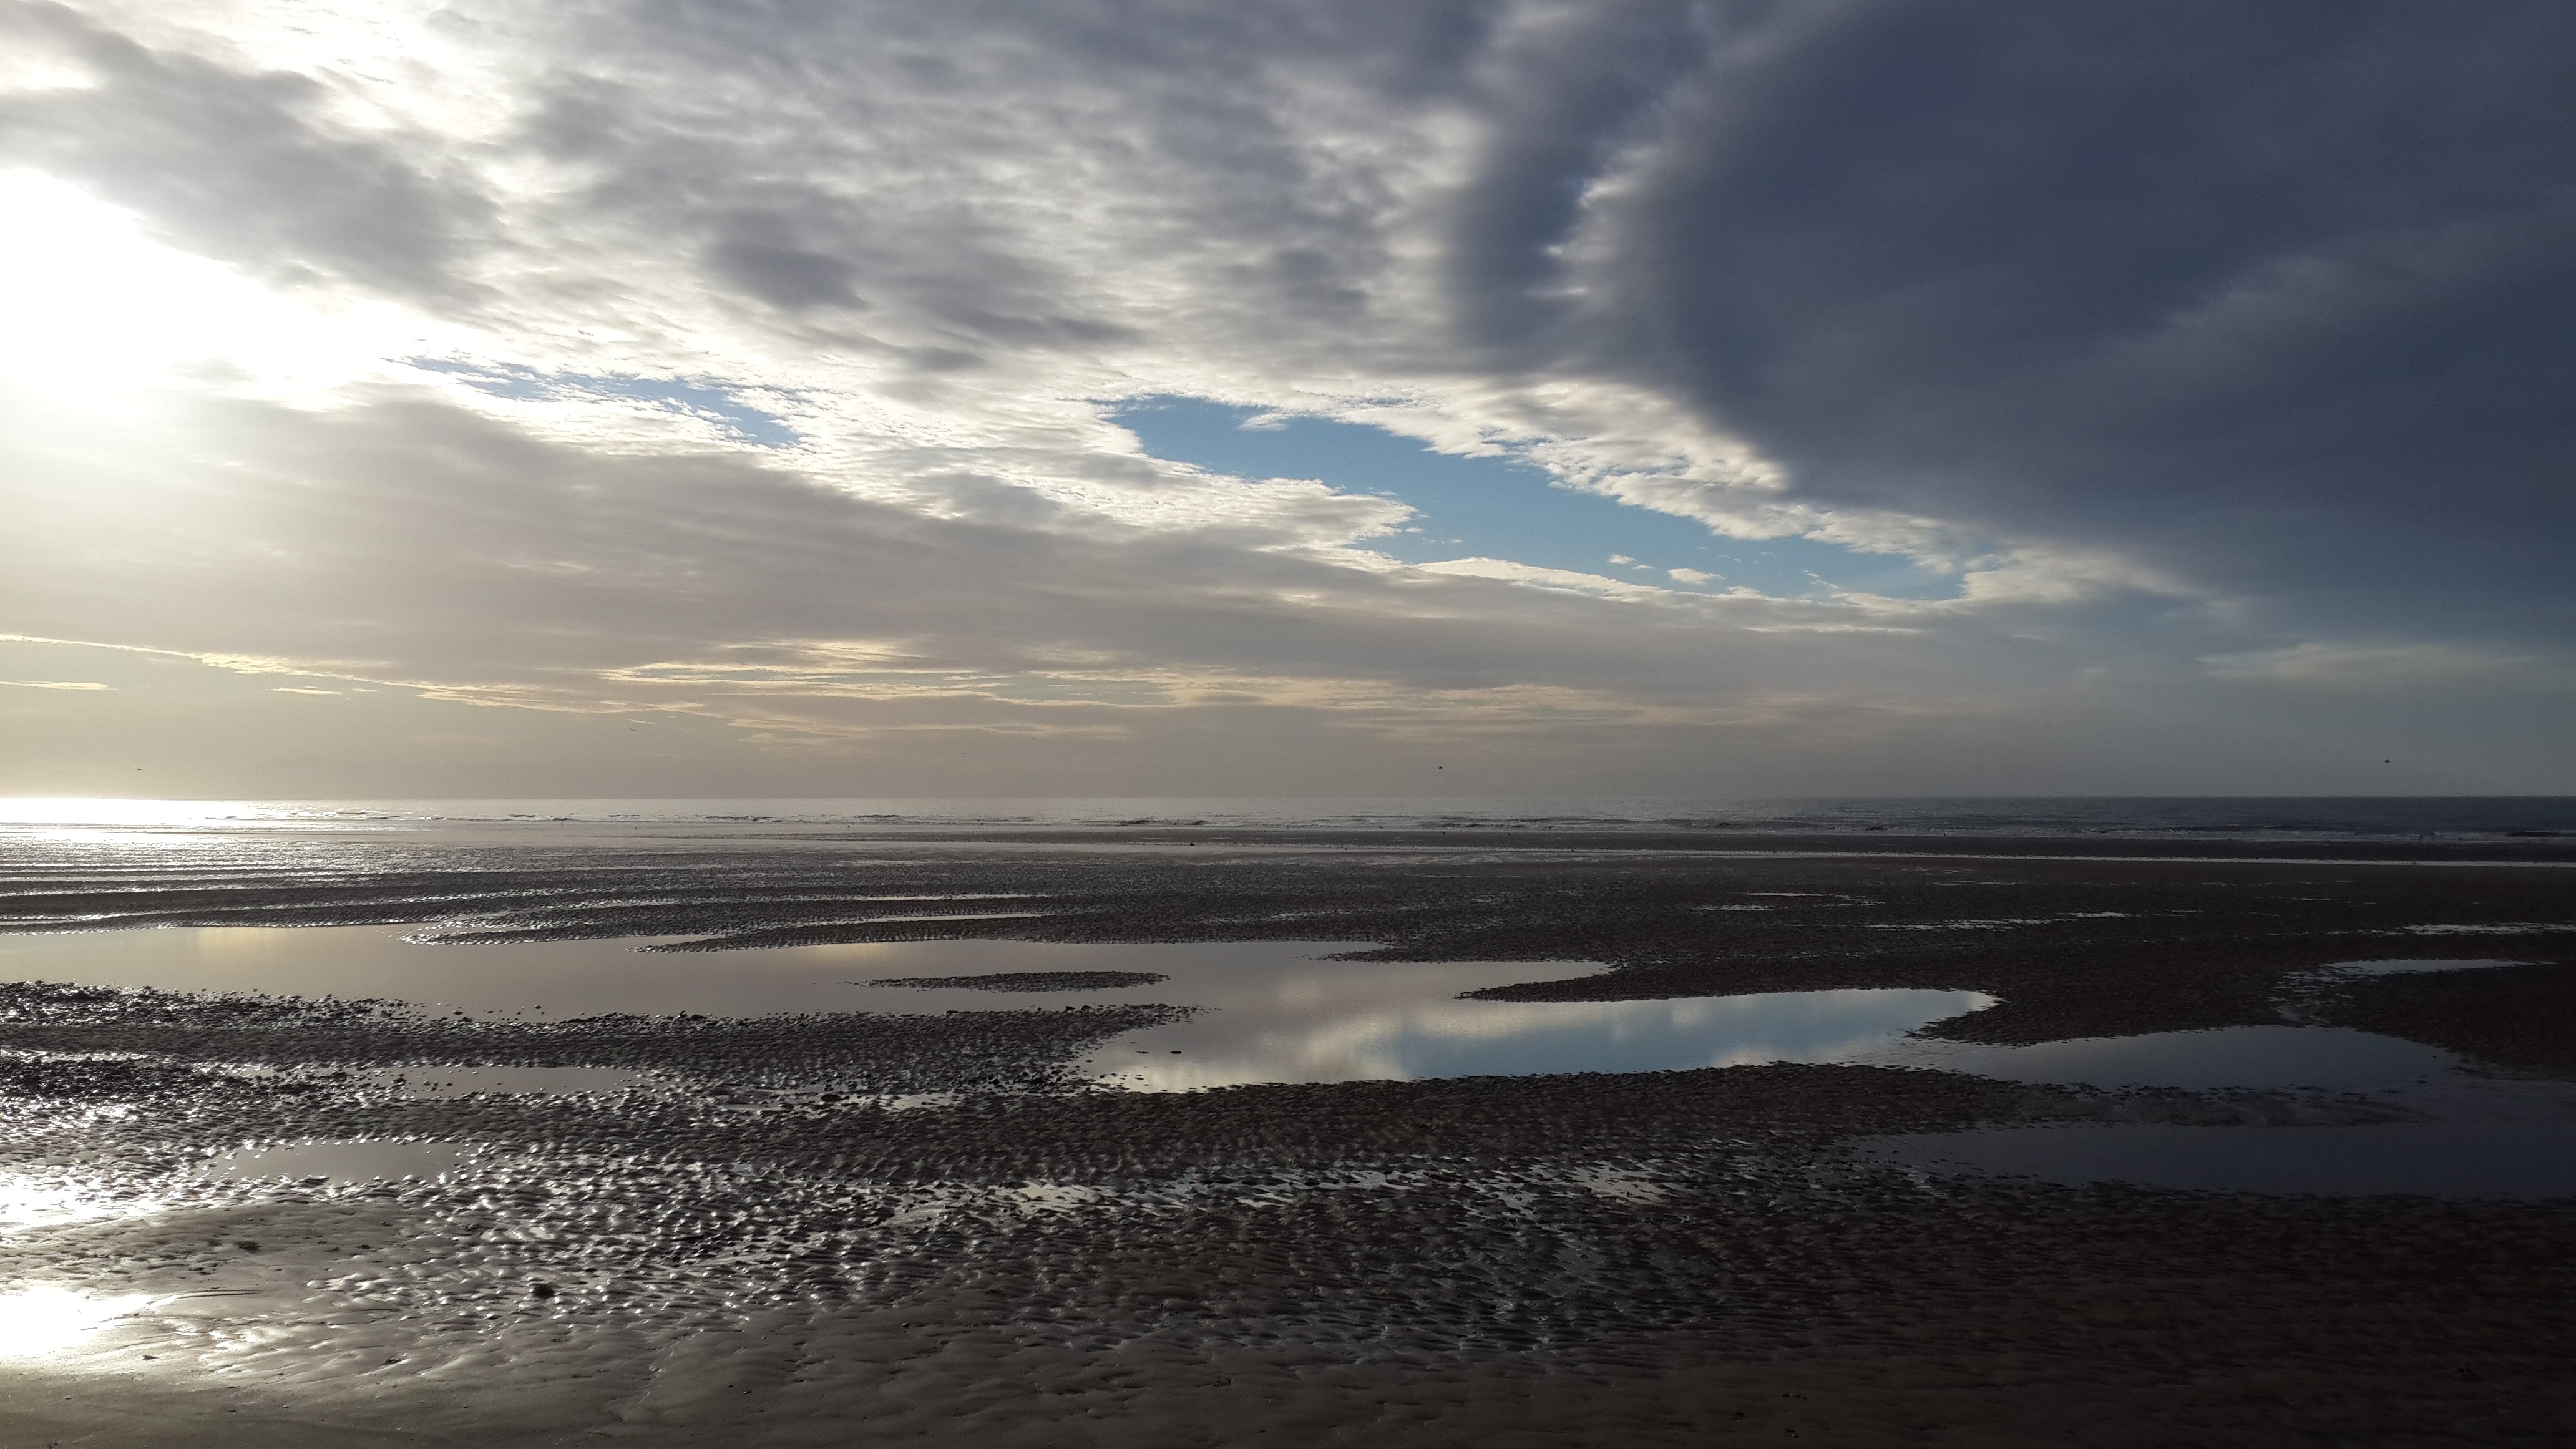
beach, sea, coast, water, sand, ocean, horizon, cloud, sky, sun, sunrise, sunset, sunlight, morning, shore, wave, dawn, seaside, dusk, evening, reflection, scenic, seascape, bay, body of water, clouds, loch, meteorological phenomenon, wind wave